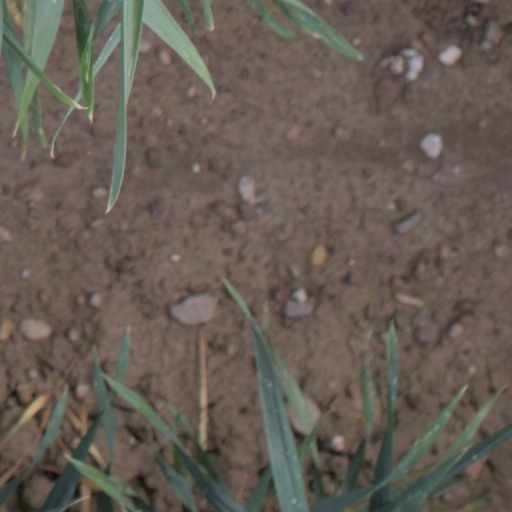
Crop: wheat